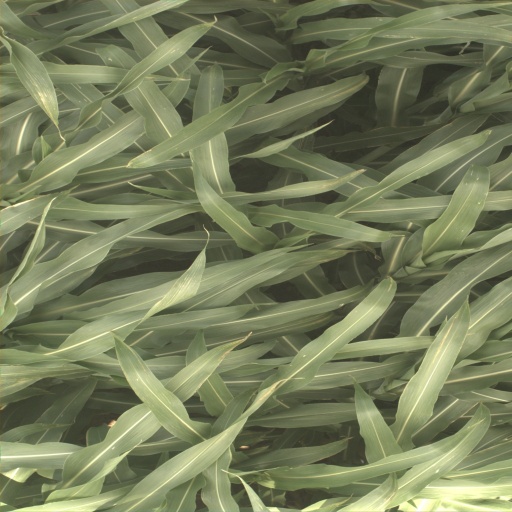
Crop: sorghum